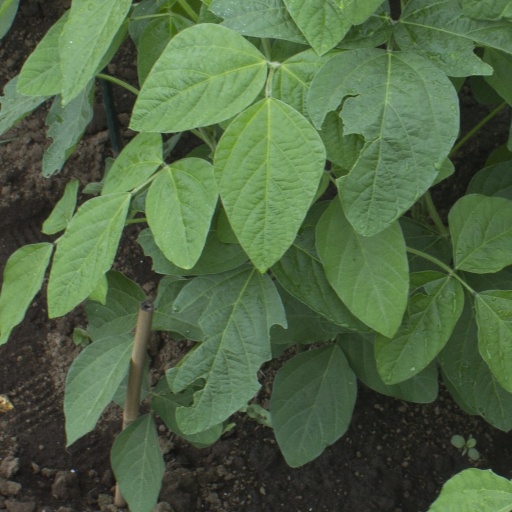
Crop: soybean